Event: Nepal Earthquake
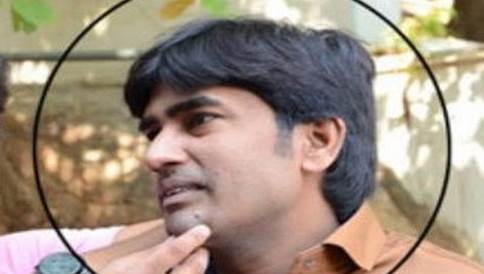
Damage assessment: no_damage